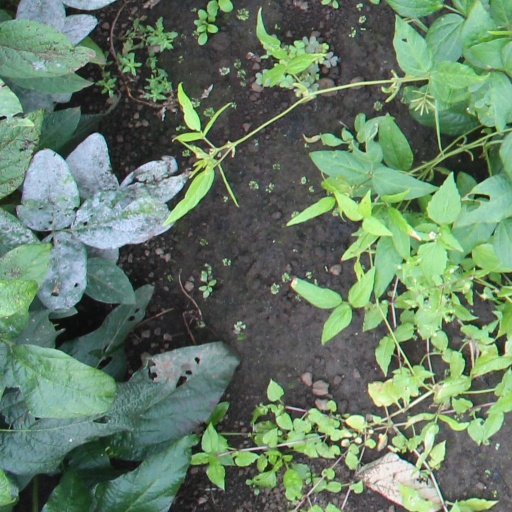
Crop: soybean